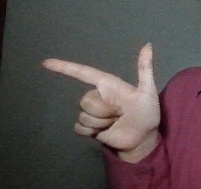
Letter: yaa